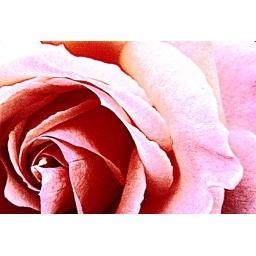
pink rose in my back yard